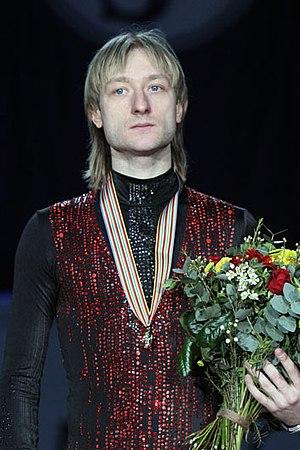
Evgeni Plushenko, né le 3 novembre 1982 à Solnetchny, dans la région de Khabarovsk en Sibérie, est un patineur artistique russe.